Andrew Johnston (Scottish politician)

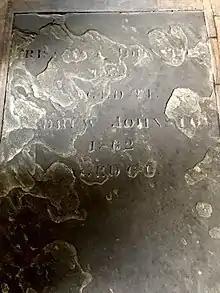
The burial vault for Andrew and Priscilla Johnston in Overstrand church

was an abolitionist and Whig politician in Scotland. His wife was Priscilla Buxton.